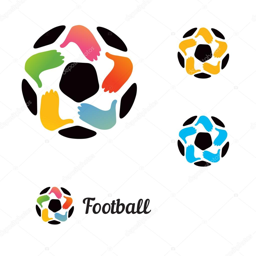
logo with a soccer ball with his hands and a star --